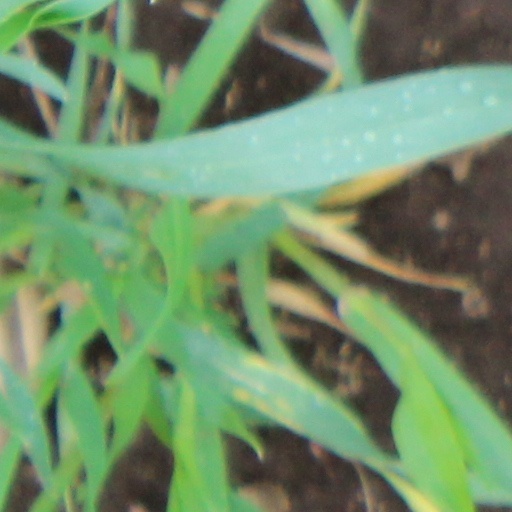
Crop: wheat